Ashleigh Barty

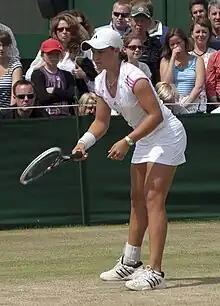
Barty at the 2011 Wimbledon Championships

Barty reached a career-high junior ranking of world No. 2, having excelled at both singles and doubles. She started playing low-level events on the ITF Junior Circuit in 2009 at the age of 13 and won her first title at the Grade-4 Australian International before turning 14. Barty continued to play only in tournaments below the higher tiers until the end of 2010, compiling a record of 24–2 in her five events that season while also capturing a Grade 2 title in Thailand. She played her first junior Grand Slam event in 2011 at the Australian Open, where she lost her opening match to third seed Lauren Davis. However, she bounced back from this defeat in the coming months by winning both the singles and doubles events at two high-level Grade 1 events, the Sarawak Chief Minister's Cup in Malaysia in March and the Belgian International Junior Championships in May.